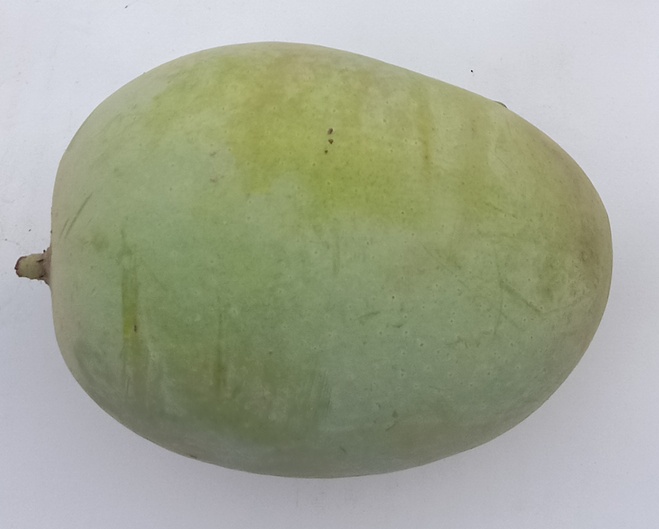
Mango variety: Langra